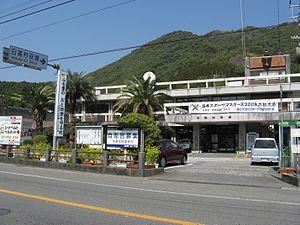
Le village de Hidaka est un village du district de Takaoka, dans la préfecture de Kōchi au Japon.